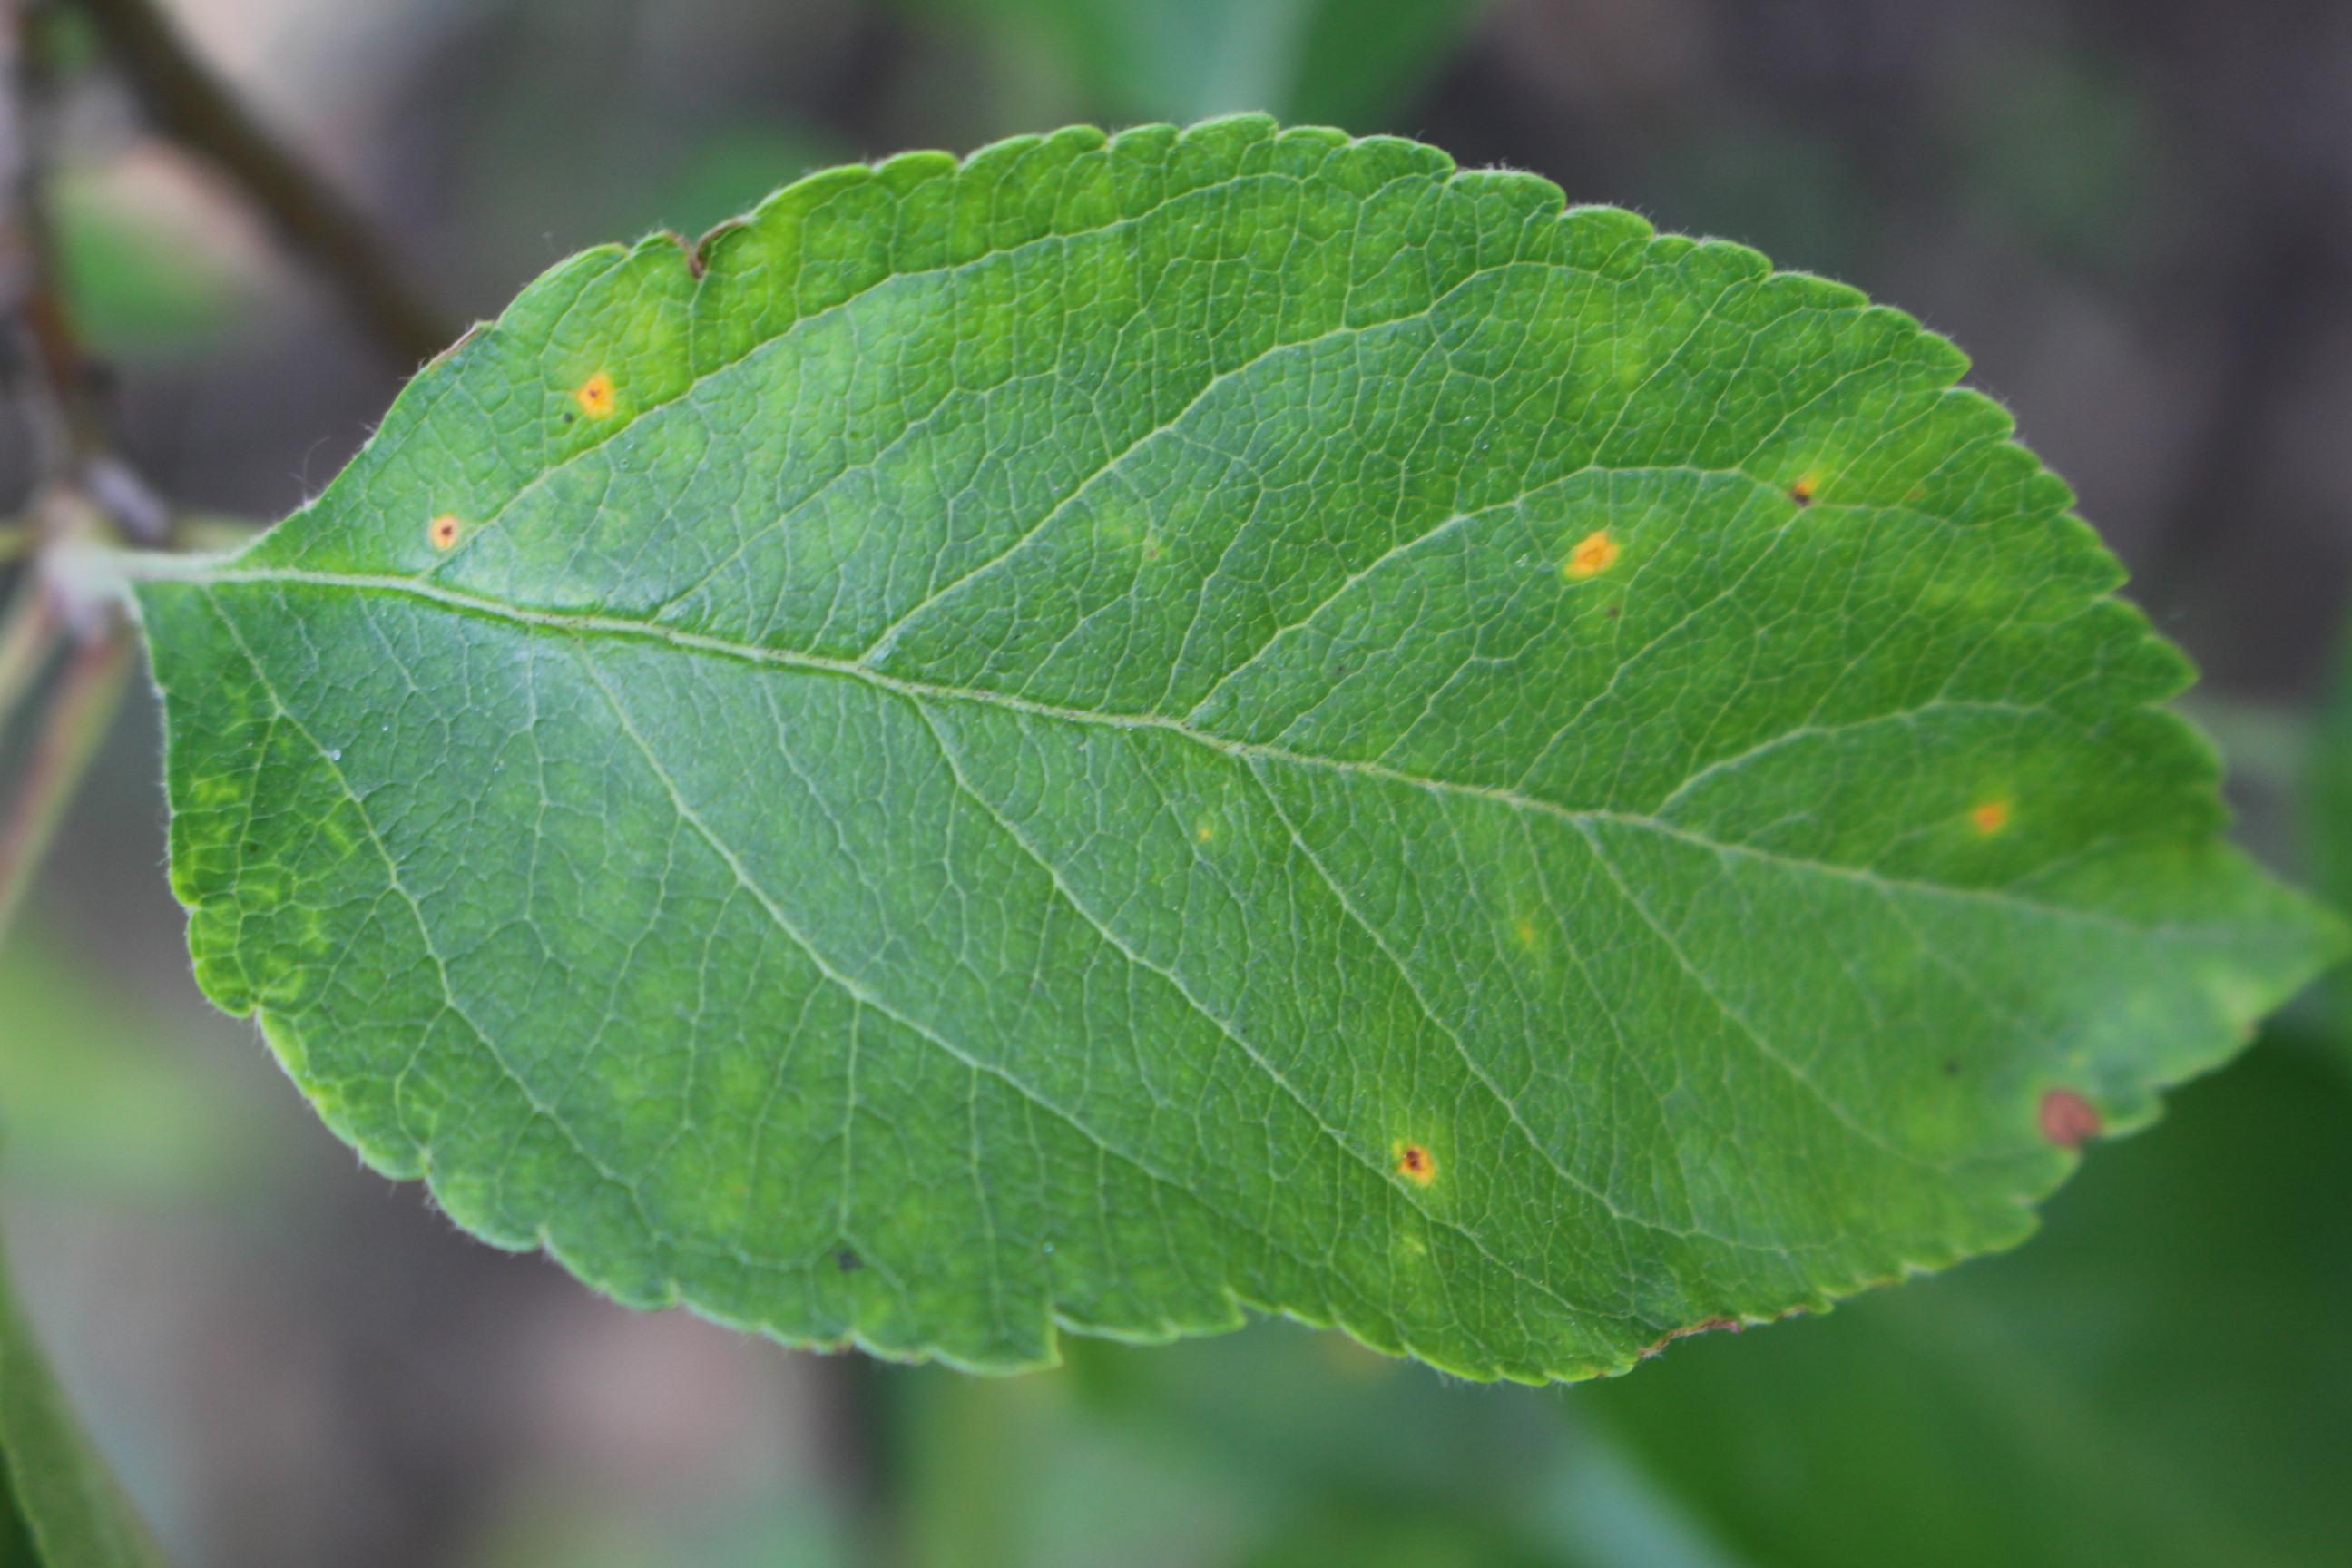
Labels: rust